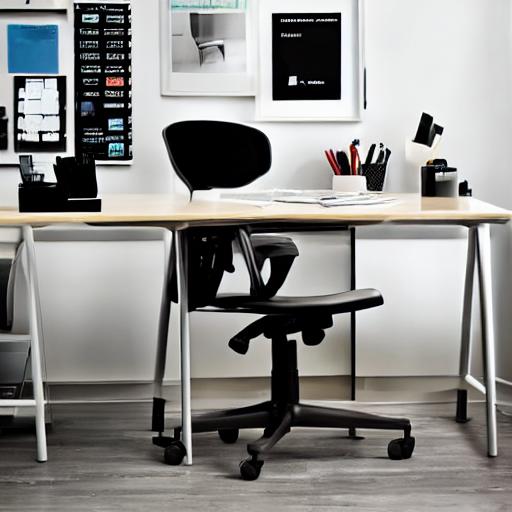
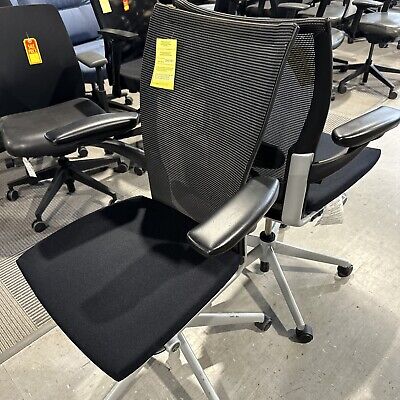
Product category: items_chair
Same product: no